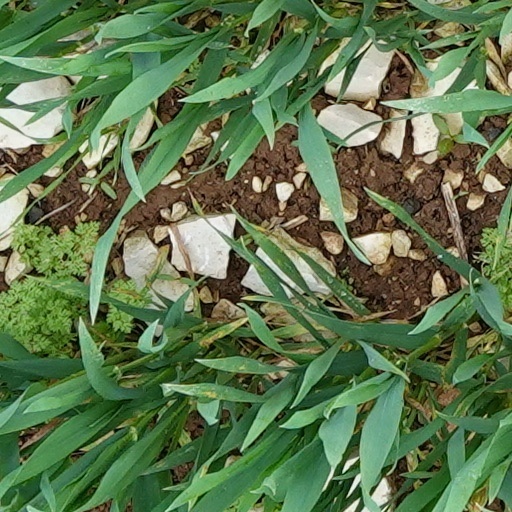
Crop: wheat